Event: Nepal Earthquake
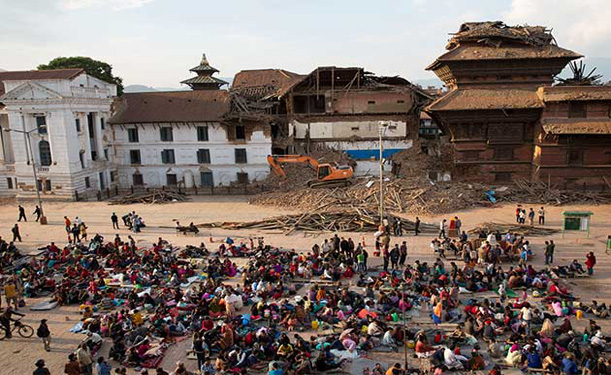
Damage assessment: damage